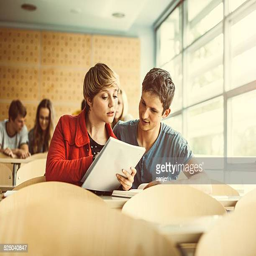
university students at the classroom